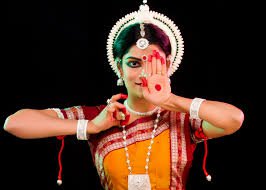
Dance form: odissi